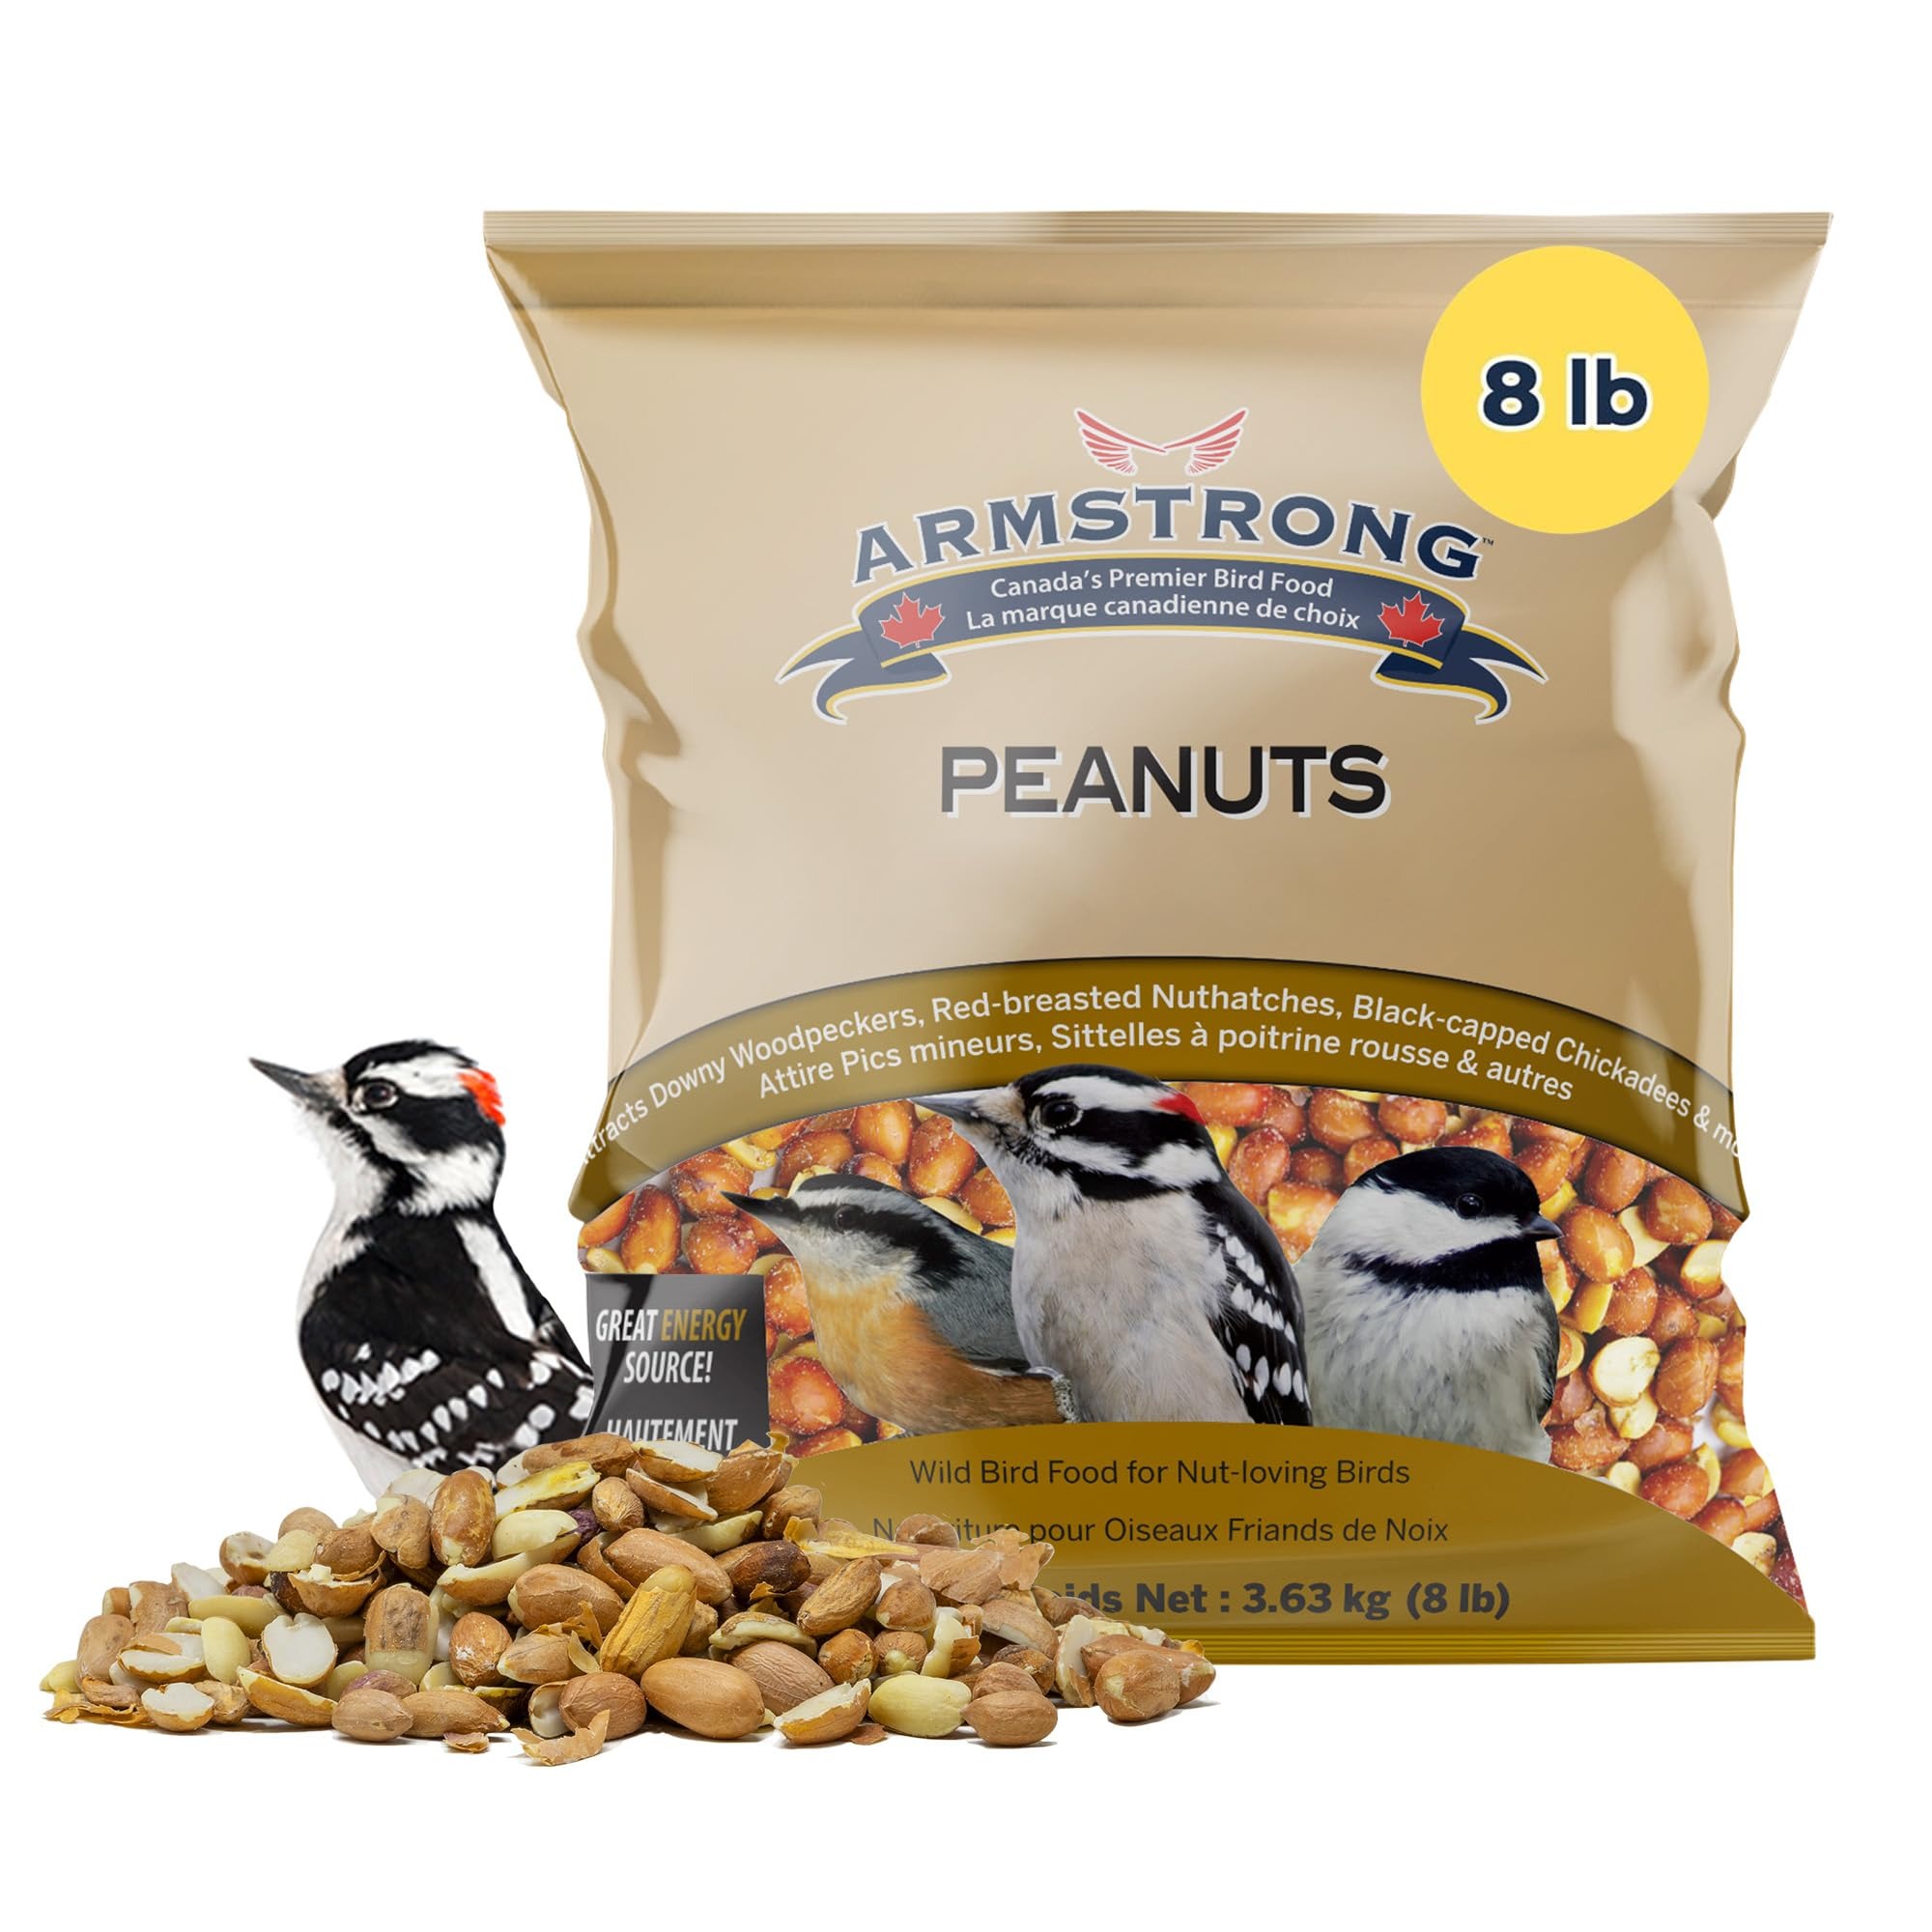
Item Name: Armstrong Wild Bird Food Shelled Peanut Halves Bird Seed, 8 Pounds - for Downy Woodpeckers, Red-Breasted Nuthatches and Black-Capped Chickadees for Outside Feeders
Bullet Point 1: You will receive (1) 8-pound bag with your order. This bird food is a true favorite amongst small and large sized nut-loving wild birds year round.
Bullet Point 2: This is a high-quality bird food formulated with 100% pure peanut halves.
Bullet Point 3: Shelled peanut halves provide the same high levels of protein, fat, and energy as in-shell peanuts, delivering a rich source of calories and essential nutrients to birds with added convenience, particularly beneficial during the winter months.
Bullet Point 4: Peanut halves are also a desired alternative for smaller species, such as squirrels and chipmunks.
Bullet Point 5: It can be fed on its own or blended with wild bird seed and is ideal for use with a platform feeder or used on the ground.
Bullet Point 6: Packaged in a barrier bag, sealed air tight and CO2 flushed to preserve optimal freshness.
Bullet Point 7: Attracts: Blue Jays, Steller’s Jays, Downy Woodpeckers, Hairy Woodpeckers, Red-bellied Woodpeckers, Northern Cardinals, Black-capped Chickadees, White and Red-breasted Nuthatches, Squirrels, Chipmunks.
Value: 128.0
Unit: Ounce

Price: 22.45